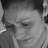
Emotion: sad